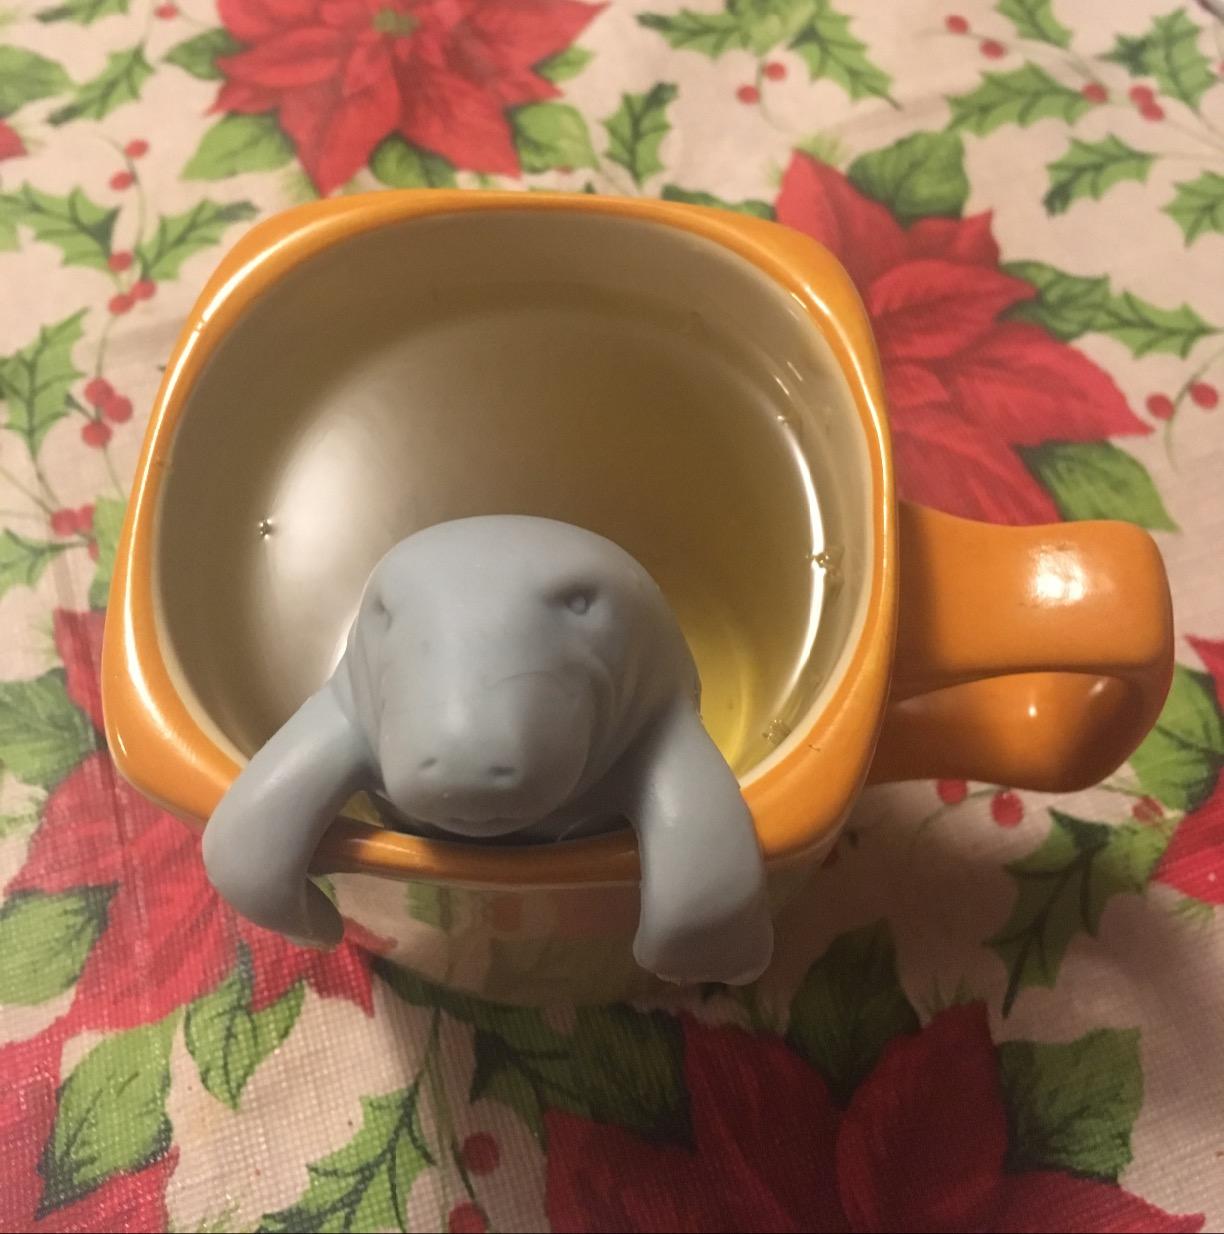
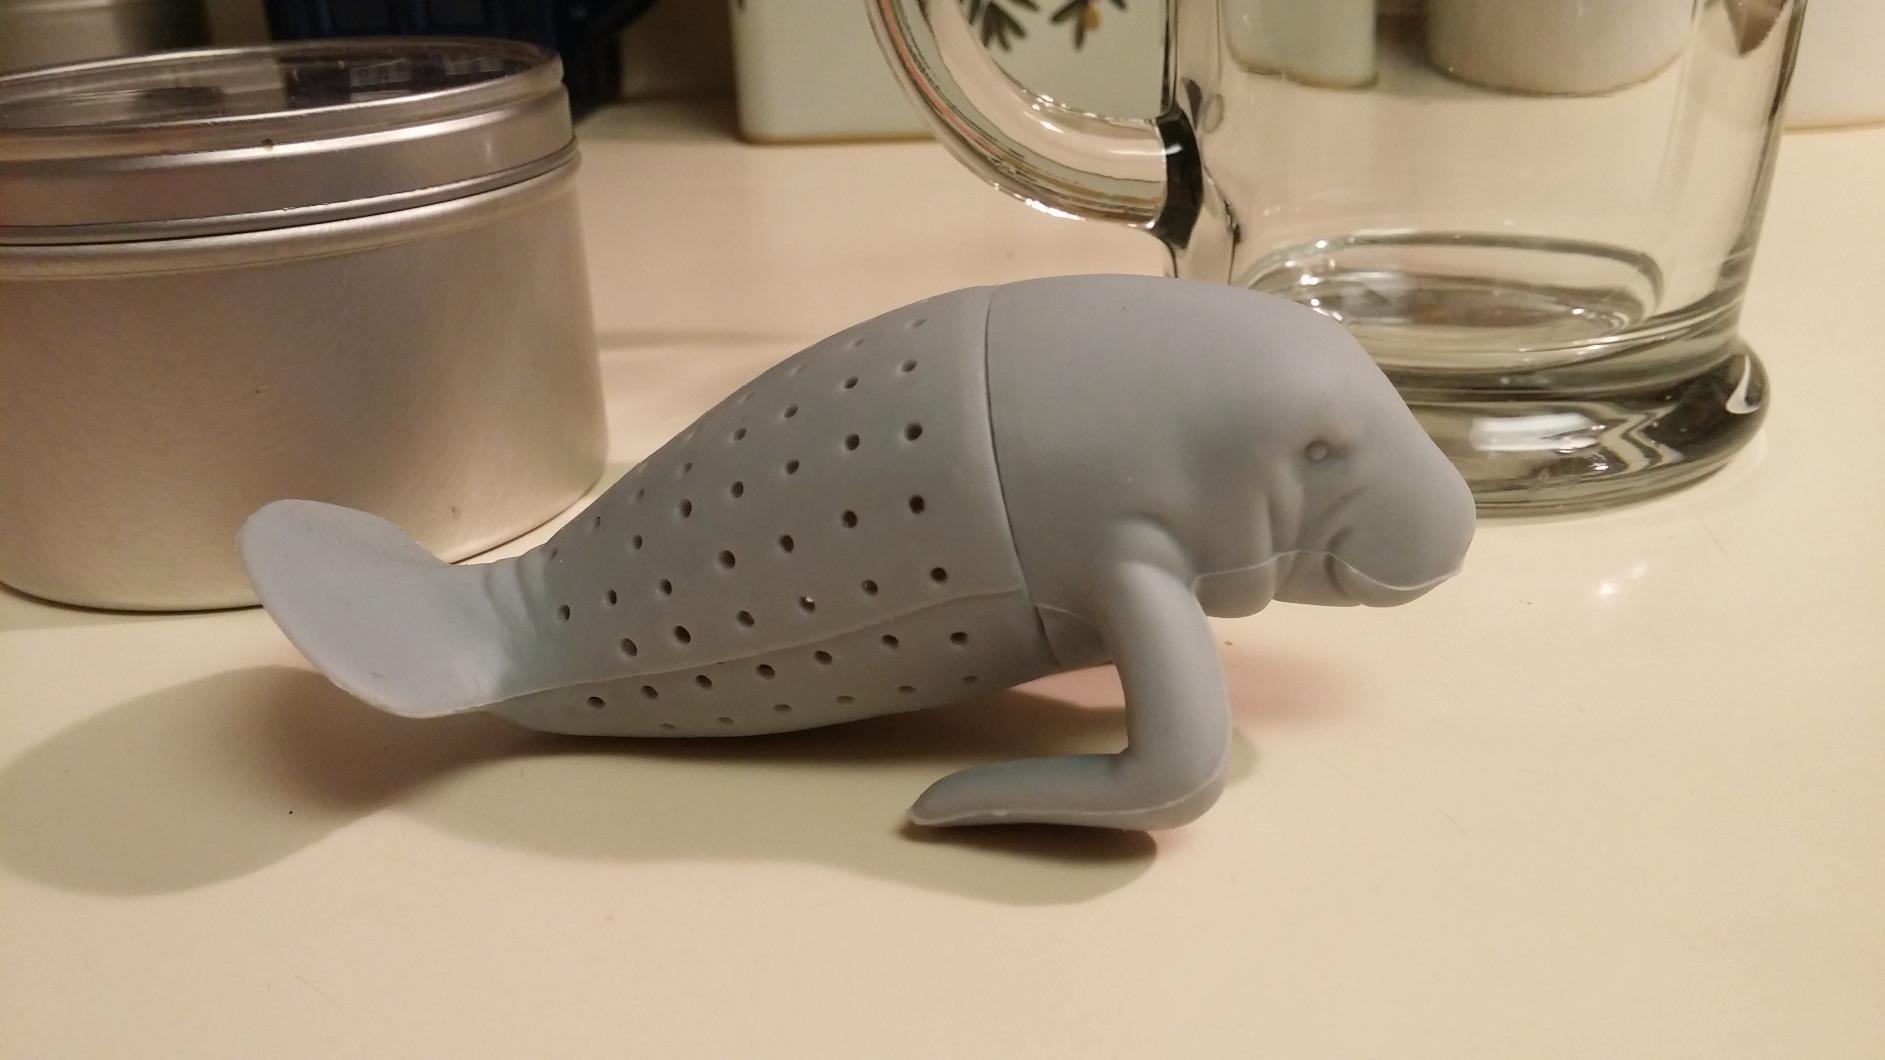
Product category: items_tea
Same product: yes